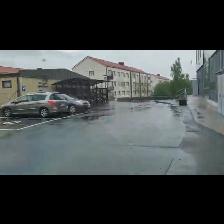
Label: NonHuman